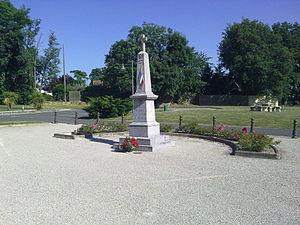
Monument aux morts de Barinque.
Barinque est une commune française, située dans le département des Pyrénées-Atlantiques en région Nouvelle-Aquitaine.